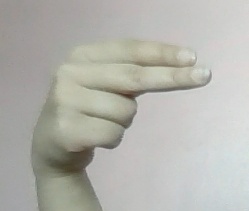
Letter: ain